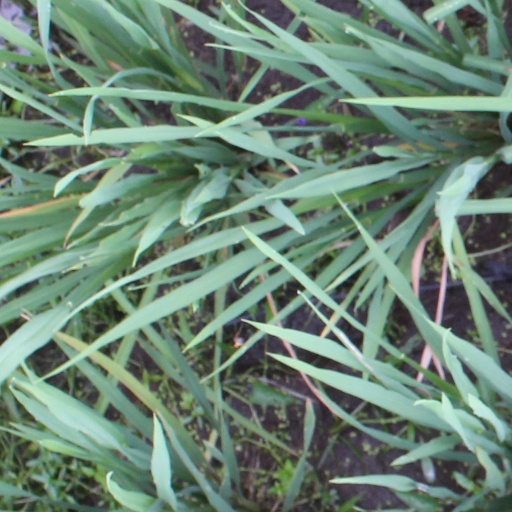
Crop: rice